American War Memorials Overseas

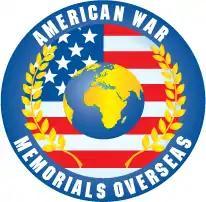
AWMO Logo

American War Memorials Overseas (AWMO) was founded in 2008 and is a non-profit corporation working to document, promote, and preserve non-government supported War Memorials honoring Americans outside of the United States. American War Memorials Overseas is a 501(c)(3) nonprofit corporation and as such is entirely dependent on donated funds.